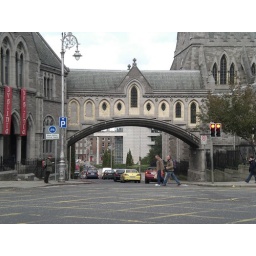
Um, a bridge that connects two churches over a b-road (I should have got a guide book really...)